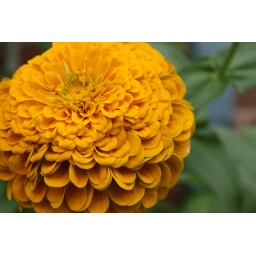
The zinnias in the flower pots around Princeton were irresistible.--Schn.